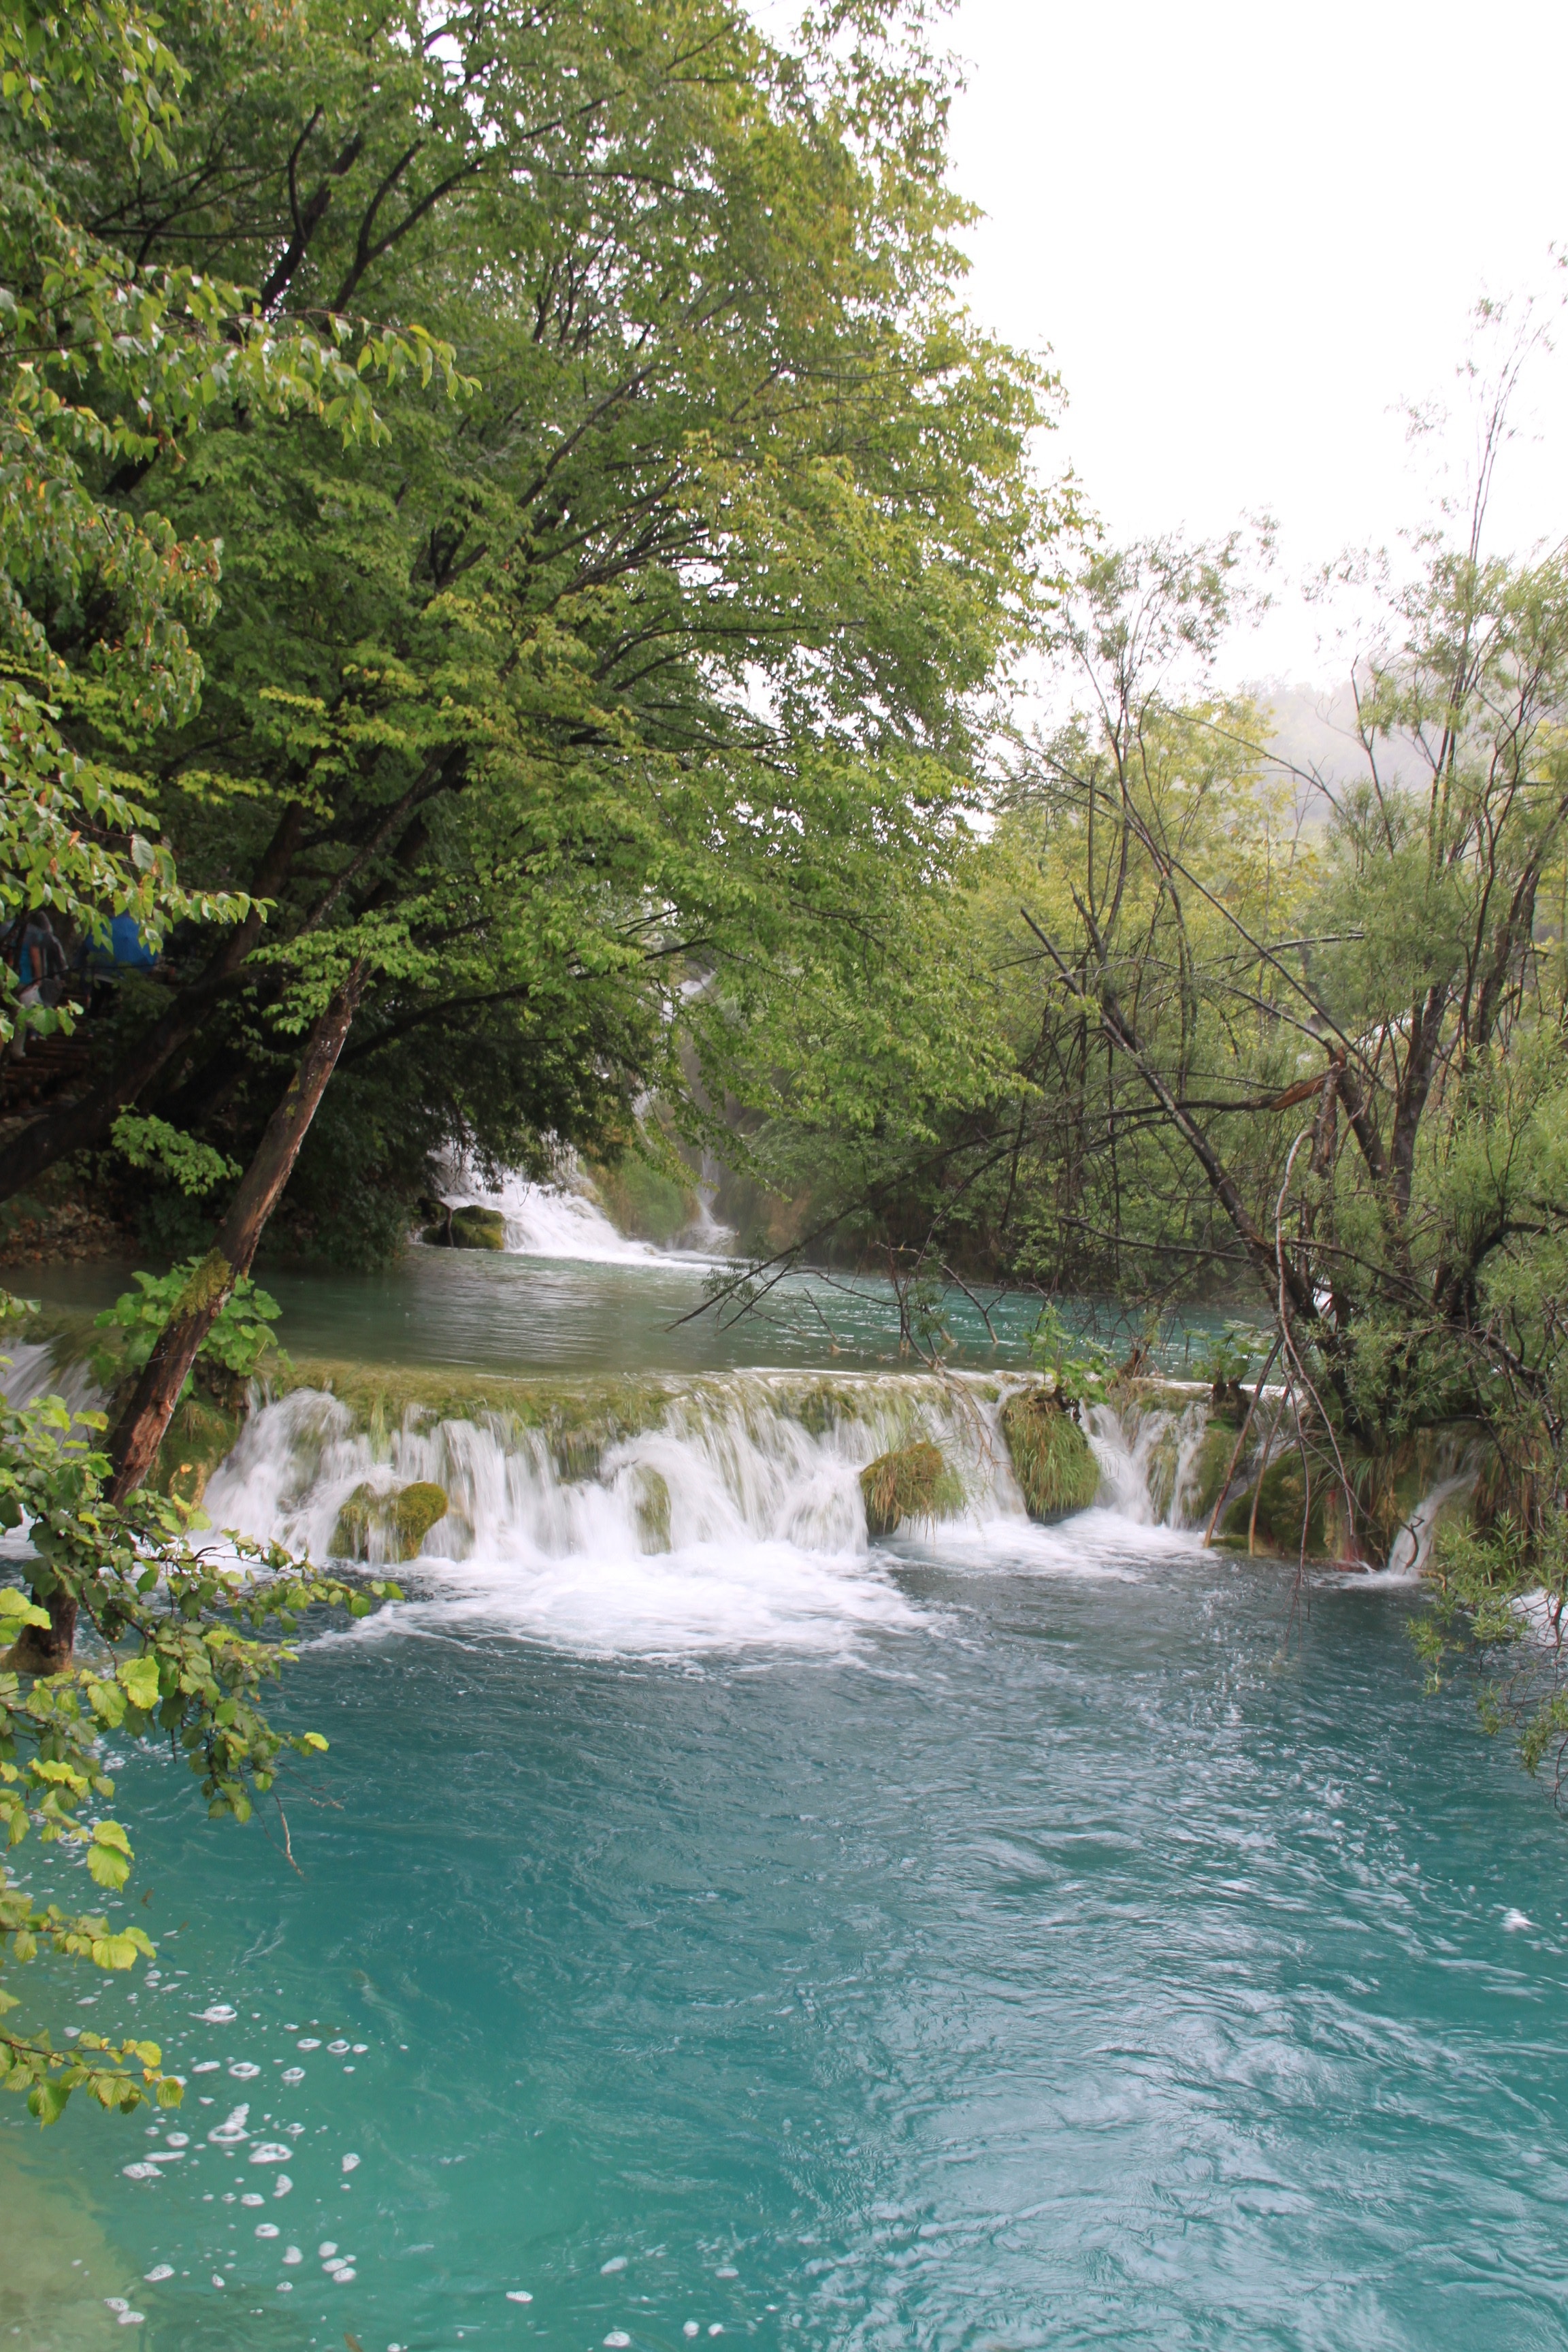
tree, water, waterfall, lake, river, pond, stream, rapid, body of water, water feature, watercourse